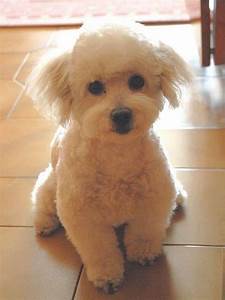
Label: cane